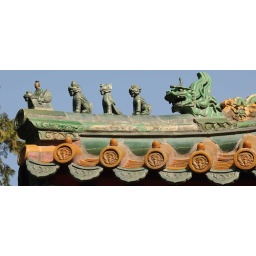
Detail of the figurines on the roof of a building in a park in China